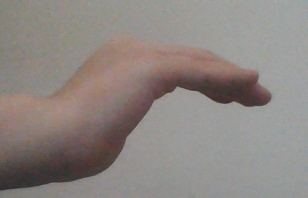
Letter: haa